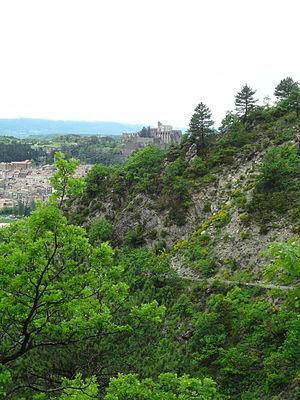
Le sentier de grande randonnée 406 est situé en France. Il part de Grasse pour rejoindre Sisteron. Il suit en grande partie le tracé originel de la Route Napoléon.